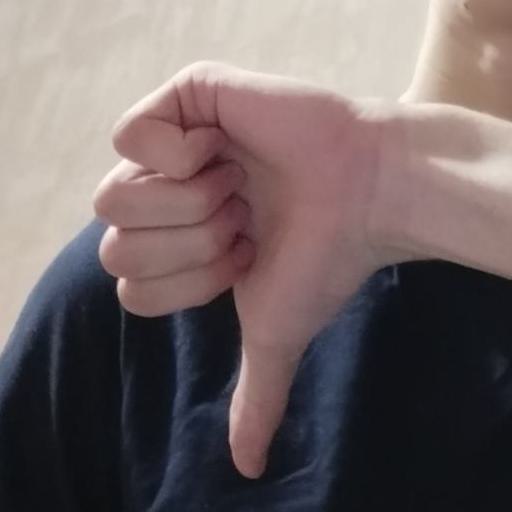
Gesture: dislike